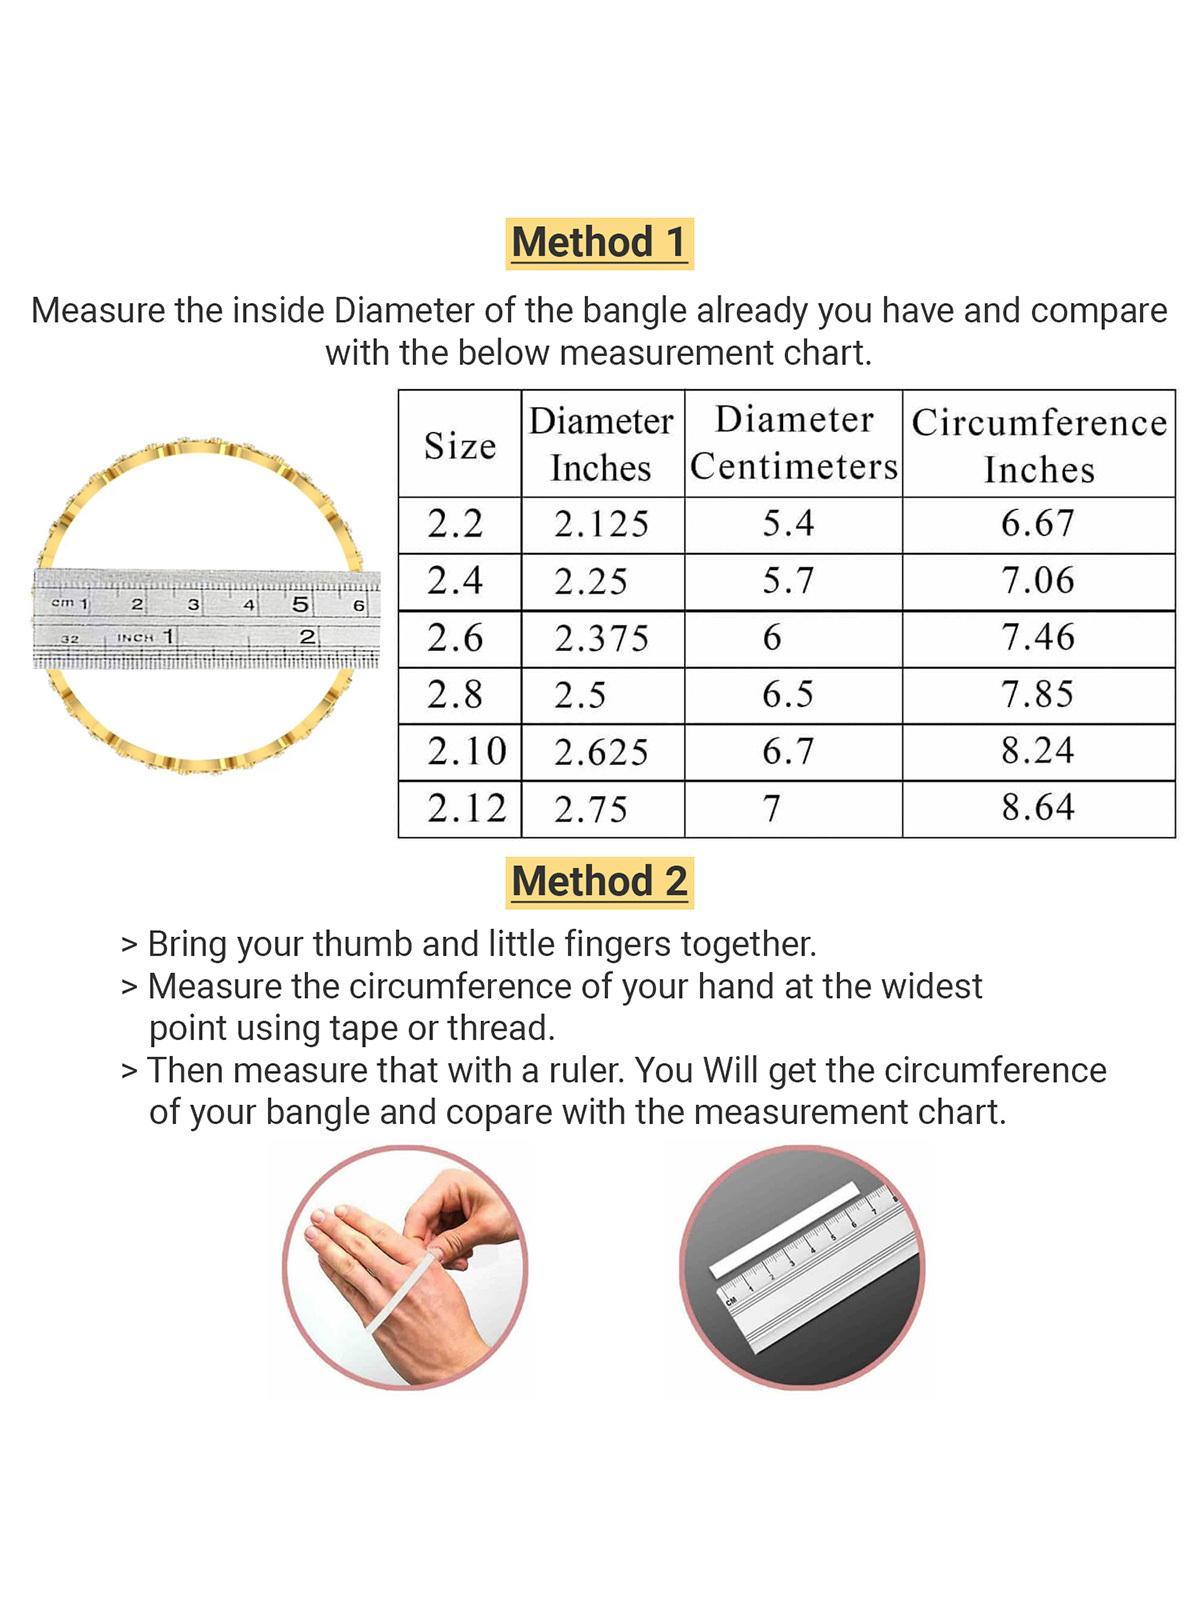
Sukkhi Universal Gold Plated White Crystals Stones Bracelet Bangle Set Jewellery for Women & Girls|Set of 2 Latest Design|Birthday Anniversary Gift for Women|B105943_2.8
Type: Bracelets & Bangles
Brand: Sukkhi
Price: Rs. 299
 Elevate your style with the Sukkhi Universal Gold Plated Bracelet Bangle Set for Women & Girls. This set of two features captivating white crystals stones, showcasing the latest design trends. The gold-plated finish adds an opulent touch to any ensemble. Sized at 2.4, 2.6 and 2.8, these bracelets make for a perfect birthday or anniversary gift, celebrating contemporary style and timeless beauty for the special women in your life with a set that's both universal and versatile.Disclaimer:There may be slight variation in shade and colour due to photographic effects and monitor settings
Included: 2 Bangles